Cyprus

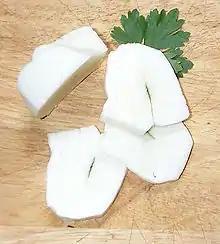
Cypriot Halloumi

Greek and Turkish Cypriots share many cultural traits, while also possessing some differences. Several traditional foods (such as souvla and halloumi) and beverages are similar, as well as expressions and ways of life. Hospitality and buying or offering food and drinks for guests or others are common among both. In both communities, music, dance and art are integral parts of social life and many artistic, verbal and nonverbal expressions, traditional dances such as tsifteteli, similarities in dance costumes and importance placed on social activities are shared between the communities. However, the two communities have distinct religions and religious cultures, with the Greek Cypriots traditionally being Greek Orthodox and Turkish Cypriots traditionally being Sunni Muslims, which has partly hindered cultural exchange. Greek Cypriots have influences from Greece and Christianity, while Turkish Cypriots have influences from Turkey and Islam.